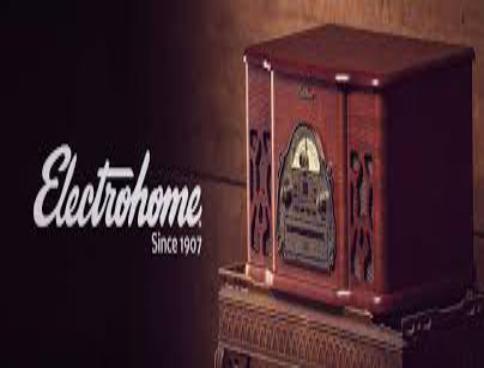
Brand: Electrohome
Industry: Electronic